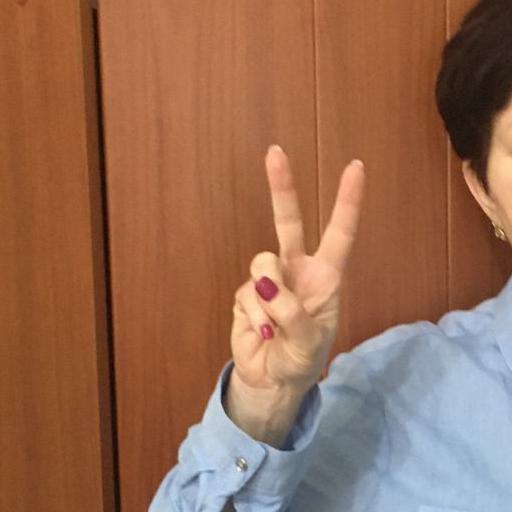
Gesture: peace